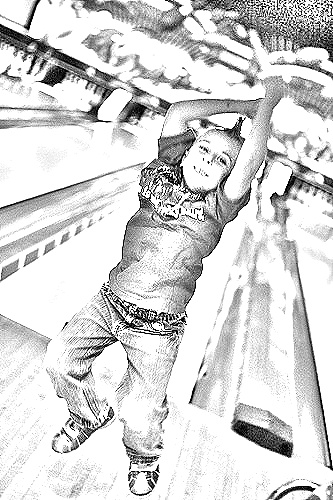
Portrait style: Sketch Portrait